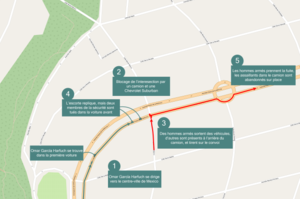
Résumé de l'attaque contre Omar García Harfuch.
L'attaque contre Omar García Harfuch est une opération armée menée par le Cartel de Jalisco Nouvelle Génération, le 26 juin 2020, visant à tuer le secrétaire à la sécurité de la ville de Mexico.